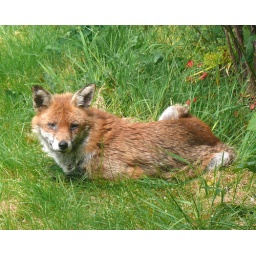
Just sitting underneath my kitchen window...